Lola Flores

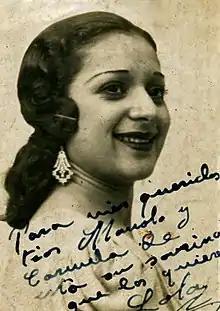
Flores,

María Dolores "Lola" Flores Ruiz (21 January 1923 – 16 May 1995) was a Spanish actress, (flamenco dancer) and singer. Born in Jerez de la Frontera, Flores became interested in the performing arts at a very young age. Known for her overwhelming personality onstage, she debuted as a dancer at age sixteen at the stage production , in her hometown. After being discovered by film director Fernando Mignoni, Flores moved to Madrid to pursue a professional career in music and film, with her first gig being the lead role in Mignoni's "Martingala" (1940). Flores succeeded as a film and stage actress. In 1943 she obtained her breakthrough role in the musical stage production "Zambra" alongside Manolo Caracol, in which she sang original compositions by Rafael de León, Manuel López-Quiroga Miquel and Antonio Quintero, including "" and "", mostly singing flamenco music, copla, rumba and ranchera. She then started to receive widespread media coverage.